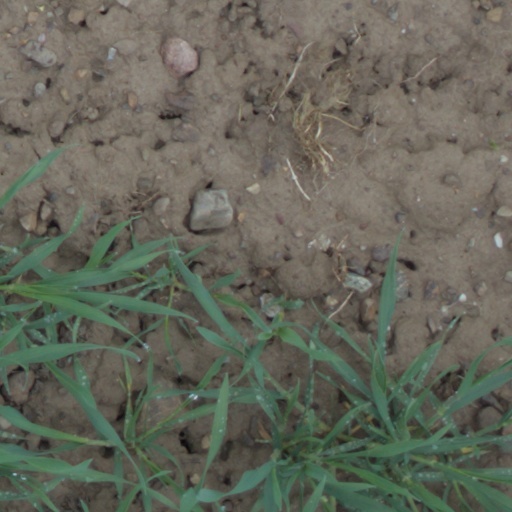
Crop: wheat